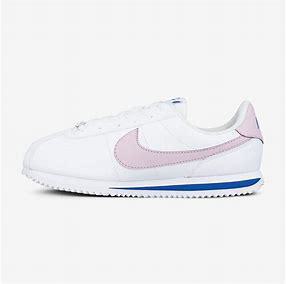
Brand: Nike
Model: Cortez Basic SL